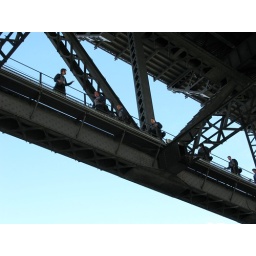
Sydney Harbor Bridge walking tour in effect. The participants were tethered to the bridge on a cable.